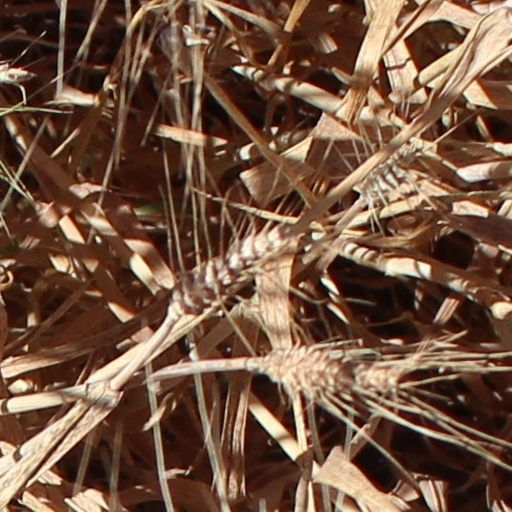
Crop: wheat